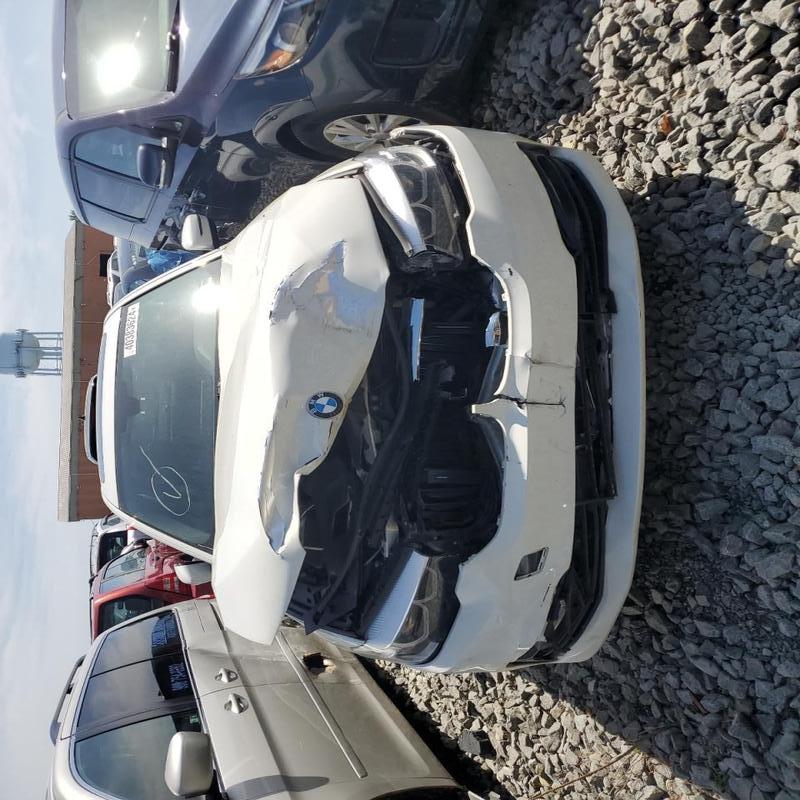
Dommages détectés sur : pare-choc avant, capot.
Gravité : majeur